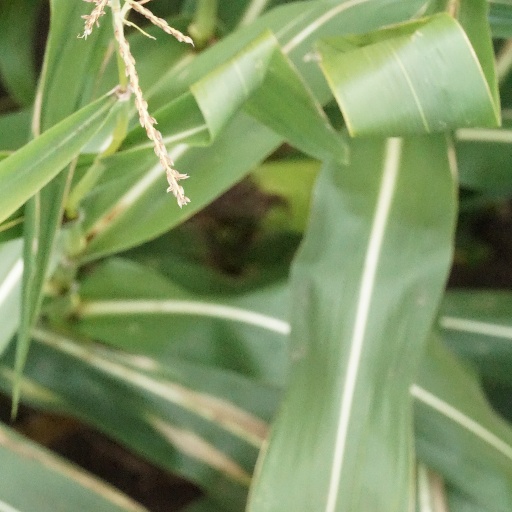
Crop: maize; corn